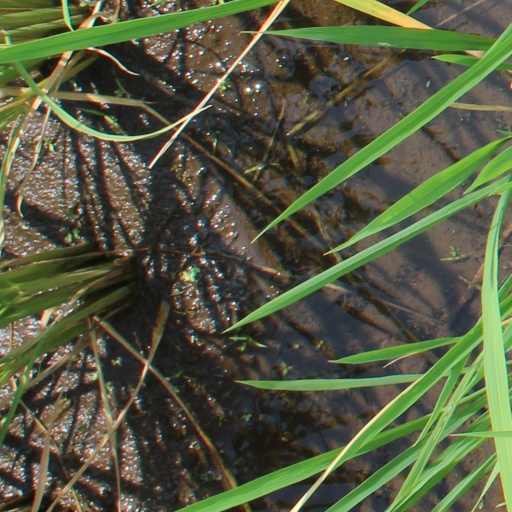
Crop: rice